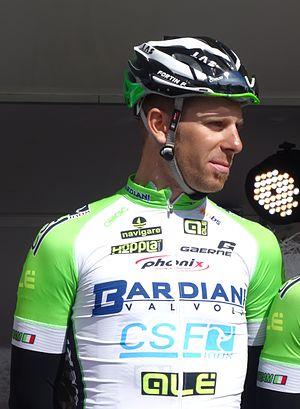
Reportage réalisé le jeudi 17 avril à l'occasion du départ et de l'arrivée du Grand Prix de Denain 2014 à Denain, Nord, Nord-Pas-de-Calais, France.
Filippo Fortin, né le 1ᵉʳ février 1989 à Venise, est un coureur cycliste professionnel italien, membre de l'équipe Felbermayr Simplon Wels.
La saison 2014 de l'équipe cycliste Bardiani CSF est la trente-troisième de cette équipe.